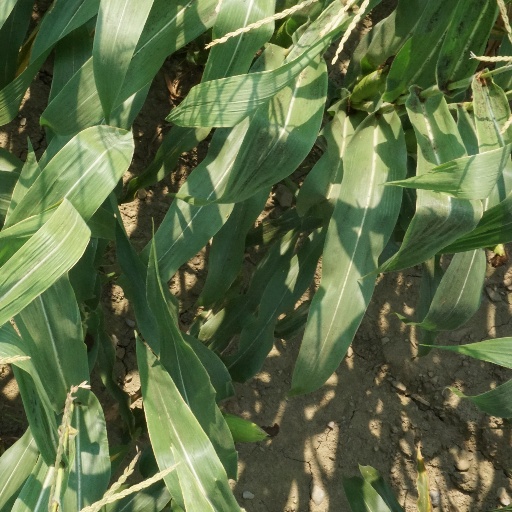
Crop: maize; corn